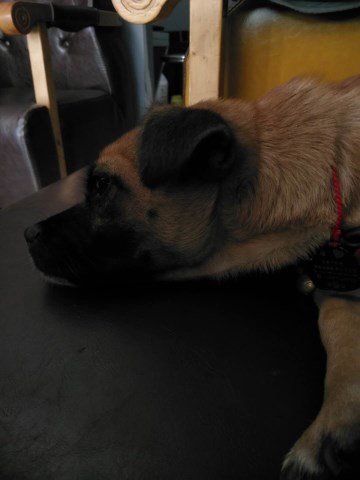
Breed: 798-n000130-pug